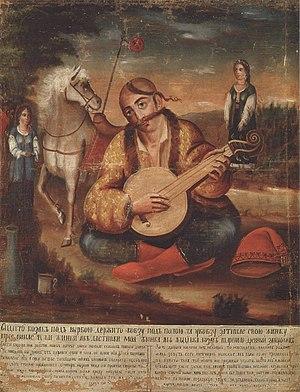
Le cosaque Mamay日本語: コサック・ママーイSvenska: Kozak Mamaj"